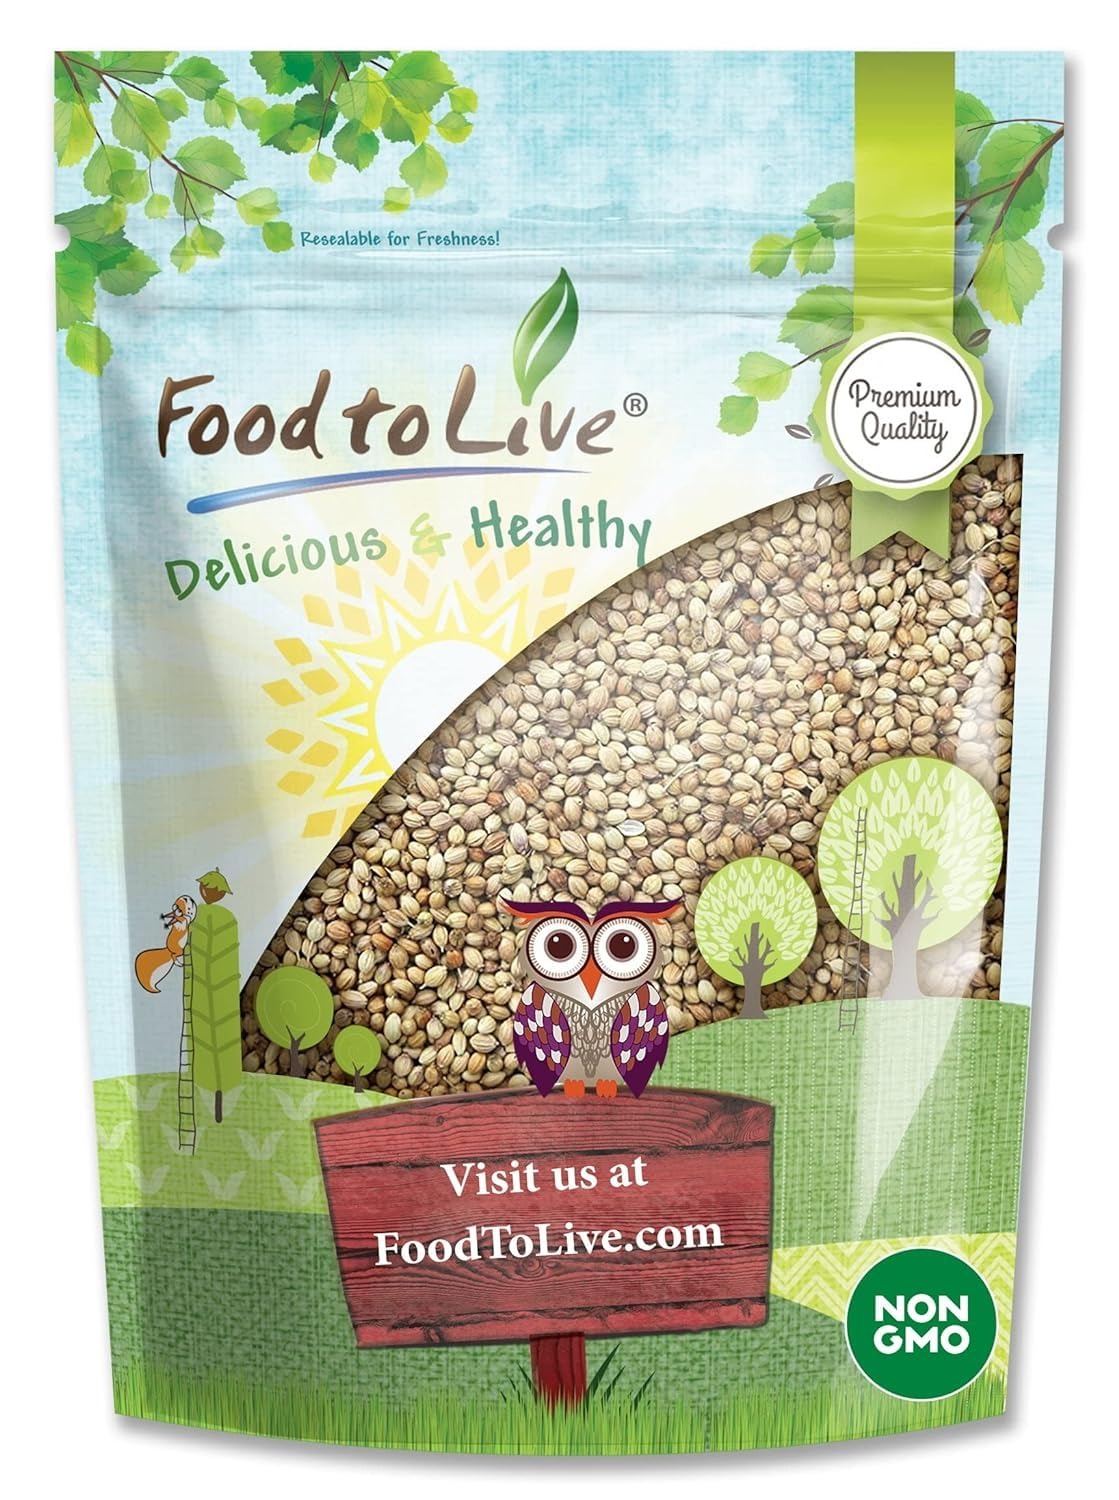
Item Name: Food to Live - Whole Coriander Seeds, 8 Ounces Non-GMO Verified, Dried Cilantro Seeds, Vegan, Kosher, Bulk. Rich in Antioxidants. Perfect for Spice Blends, Homemade Pickles.
Bullet Point 1: ✔️NUTRIENT-RICH SPICE: Coriander Seeds from Food to Live contain essential minerals like Iron, Calcium, and Zinc, making them a great addition to a balanced diet.
Bullet Point 2: ✔️PERFECT KITCHEN INGREDIENT: Coriander Seeds have a naturally citrusy aroma when ground, adding depth and complexity to your favorite dishes.
Bullet Point 3: ✔️ALL NATURAL PRODUCT: Coriander Seeds from Food to Live is Premium-quality and a 100% natural product.
Bullet Point 4: ✔️GREAT FOOD THICKENER: Ground Coriander Seeds enhance texture in curries, soups, and sauces, making them a versatile pantry staple.
Bullet Point 5: ✔️CONVENIENT PACKAGING: Coriander Seeds from Food to Live come in a secure, airtight ziplock bag to maintain freshness and easy storage.
Product Description: Coriander (Coriandrum sativum) is also known as cilantro, Chinese parsley or dhania. Coriander is common in South Asian, Southeast Asian, Middle Eastern, Central Asian, Mediterranean, Indian, Tex-Mex, Latin American, Portuguese, Chinese, African, and Scandinavian cuisine. The seeds have a lemony citrus flavour when crushed, due to terpenes linalool and pinene. It is described as warm, nutty, spicy, and orange-flavoured. Coriander seed is a spice in garam masala and Indian curries, which often employ the ground fruits in generous amounts together with cumin. It acts as a thickener. Roasted coriander seeds, called dhana dal, are eaten as a snack. It is the main ingredient of the two south Indian dishes: sambhar and rasam. Coriander seed is good for pickling vegetables, and making sausages in Germany and South Africa. In Ukraine and Central Europe, coriander seed is an occasional ingredient in rye bread as an alternative to caraway. The Zuni people have adapted it into their cuisine, mixing the powdered seeds ground with chile and using it a condiment with meat, and eating leaves as a salad.
Value: 8.0
Unit: Ounce

Price: 7.49